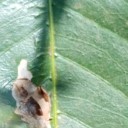
Label: Miner